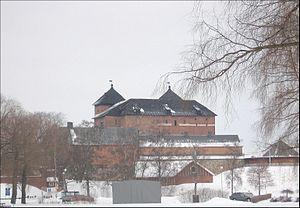
Le château du Häme est un château médiéval situé à Hämeenlinna en Finlande.